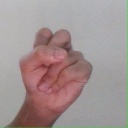
अक्षर: स